Mark Lanegan

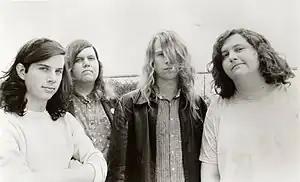
Lanegan (middle right) with Screaming Trees in the 1980s

Screaming Trees was formed in late 1984 by Lanegan, guitarist Gary Lee Conner, bassist Van Conner, and drummer Mark Pickerel. Along with Alice in Chains, Pearl Jam, Soundgarden, Mudhoney, The Melvins, and Nirvana, Screaming Trees were part of Seattle's emerging grunge scene in the early 1990s. Pickerel would later be replaced with Barrett Martin. Lanegan originally joined as the drummer but later said, "I was such a shitty drummer that they made me sing." The band released the "Other Worlds" EP in 1986; recorded in 1985 and originally available only on cassette tape, the album was re-released on CD and LP by SST Records in 1987. Although the band was being courted by major labels, they signed to Velvetone Records in 1985 and released their debut album, "Clairvoyance", in 1986. The album was a combination of psychedelic music and hard rock, and bears many similarities to early grunge.